Kitamaebune

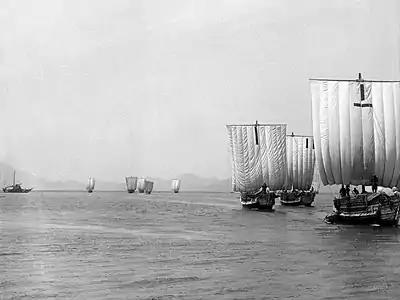
The , photographed pre-1926 by Iida Yonezō

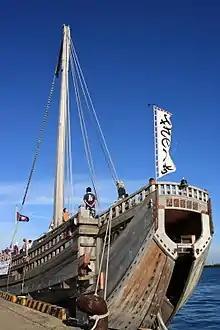
The "Michinoku Maru", a modern reconstruction of a "kitamaebune"

The was a shipping route (and also the ships involved) in Japan from the Edo period to the Meiji era. The route went from Osaka through the Seto Inland Sea and the Kanmon Straits to ports in Hokuriku on the Sea of Japan and later to Hokkaidō.